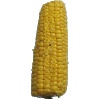
Label: corn